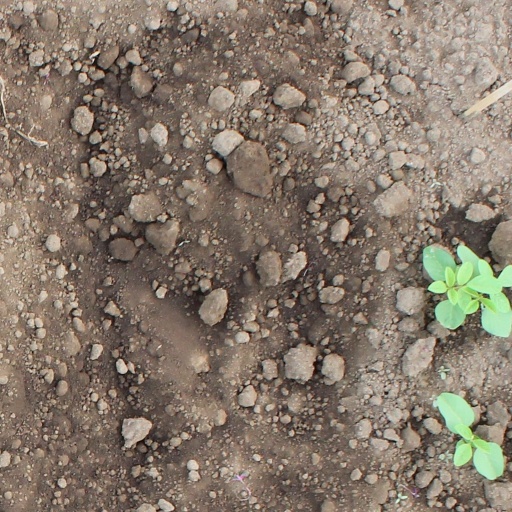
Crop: soybean